Describe the emotion expressed in this image:  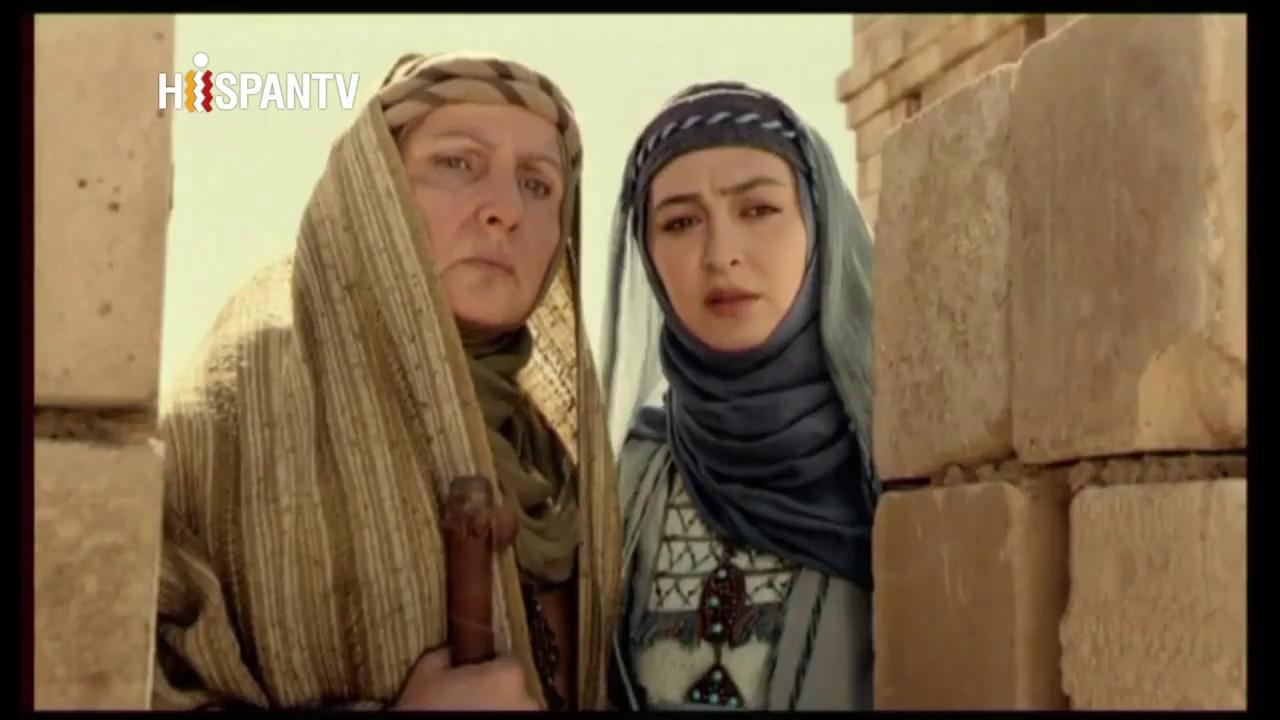
This person displays Pain, valence and arousal with low intensity.